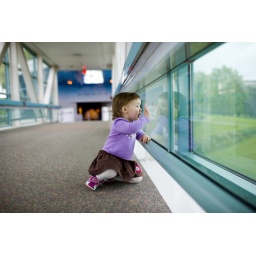
bridge over the highway